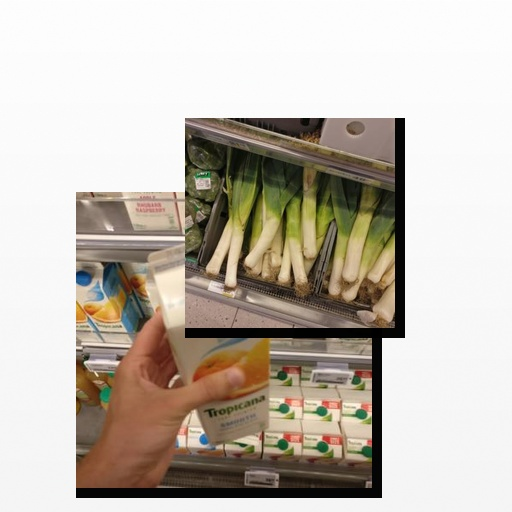
Food items: leek, mixed_juice